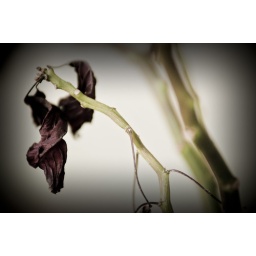
just a flower in my sister's house